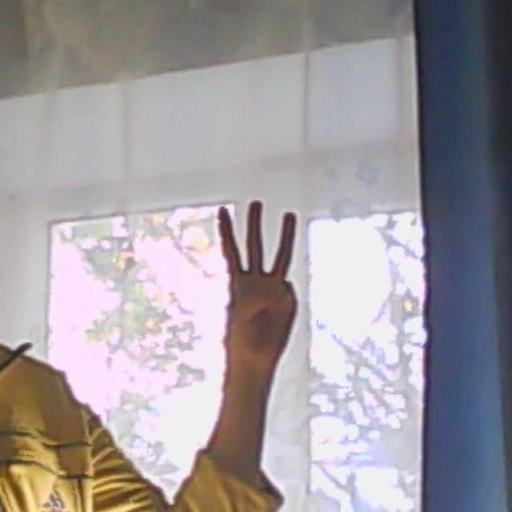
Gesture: three